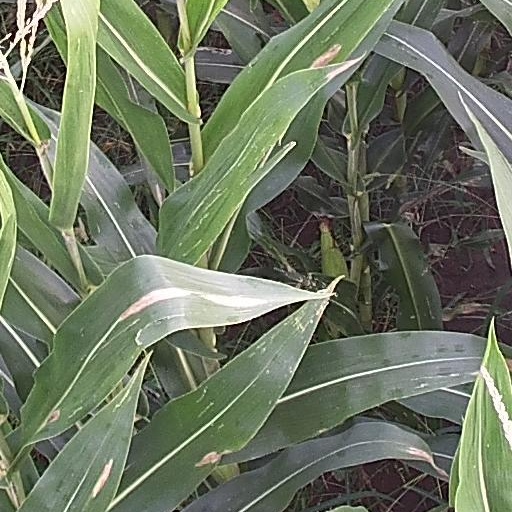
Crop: maize; corn